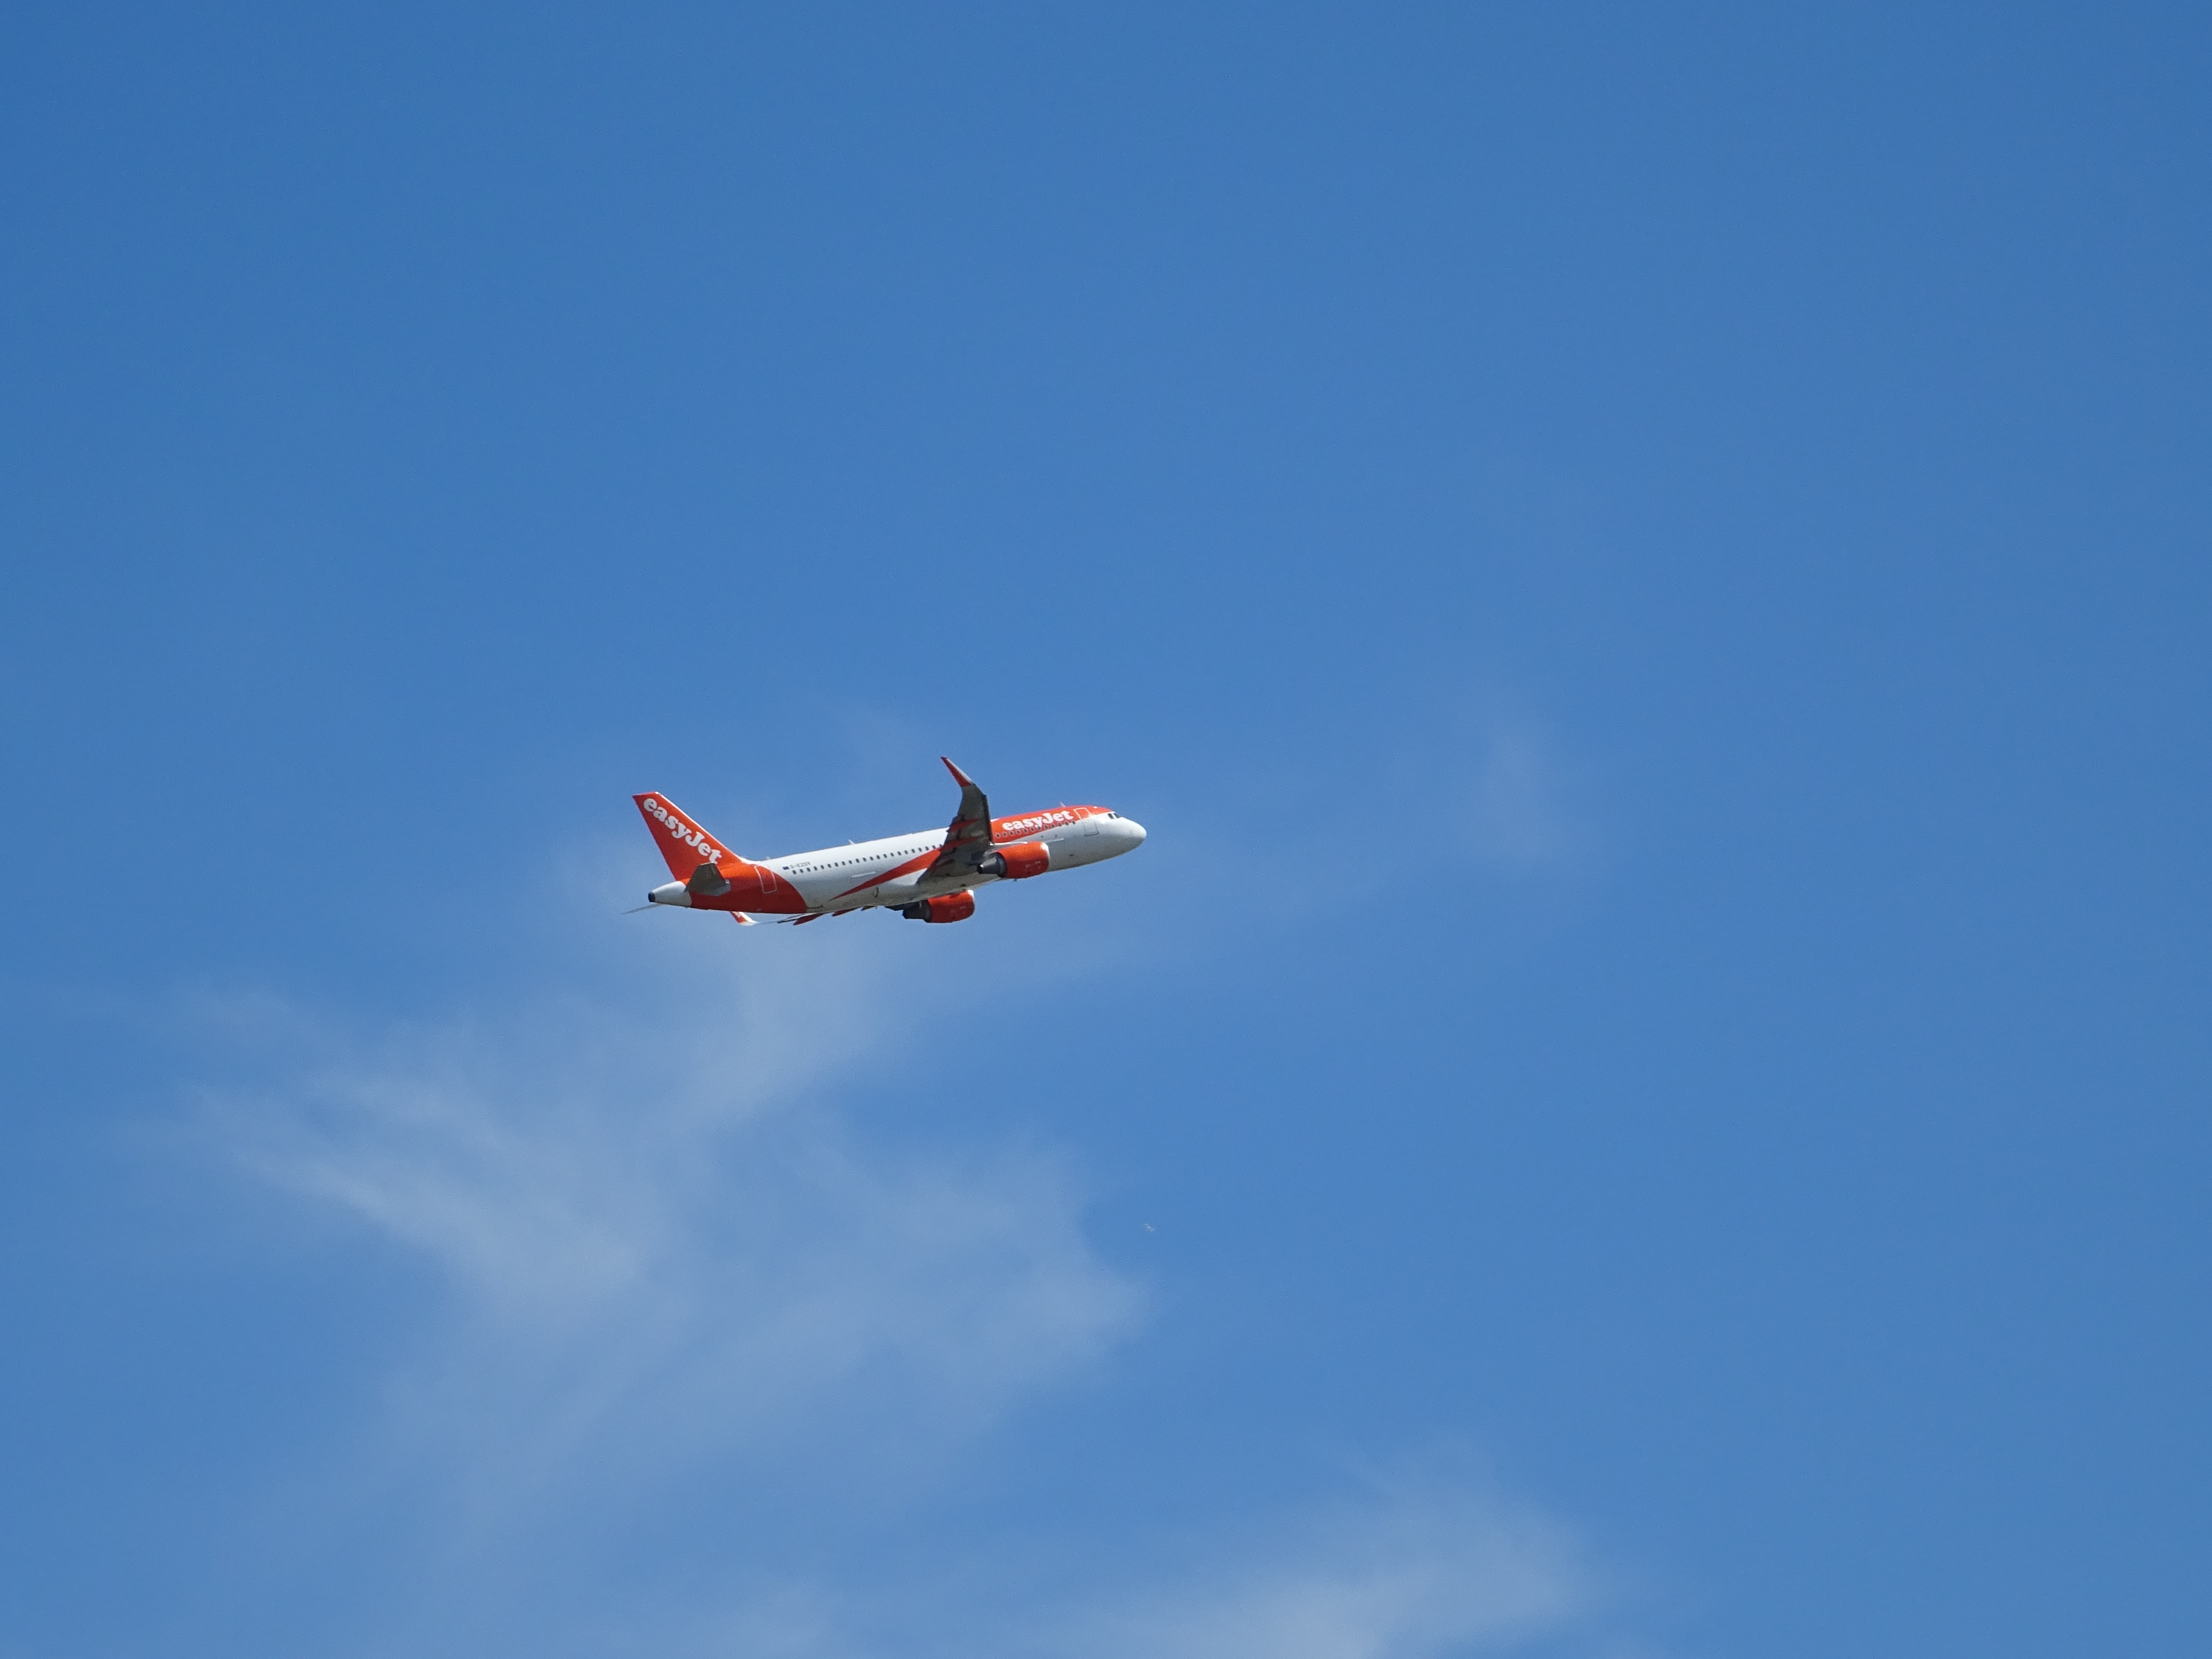
wing, sky, technology, fly, airplane, aircraft, vehicle, airline, aviation, flight, toy, start, departure, airliner, engine, rise, takeoff, take off, passenger aircraft, passenger machine, air show, air force, aerobatics, monoplane, air travel, atmosphere of earth, general aviation